Roman Cumbria

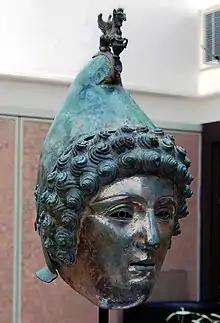
The Crosby Garrett Helmet (private collection)

'Vici' associated with auxiliary forts followed the communication routes used by the Romans (in addition to the ones related to Hadrian's Wall). In the West Cumbrian plain, at Old Carlisle there was an extended vicus. The vicus at Beckfoot has yet to be investigated, but the one at Alauna (Maryport) was subject to some work during 2014. Other 'vici' existed at Nether Denton, in the Irthing valley, and at Old Penrith and Brocavum (Brougham), which were on the road from Carlisle through the Eden valley, the road then splitting with one route going south through the valley of the Lune, the other going east across the Stainmore gap to York.